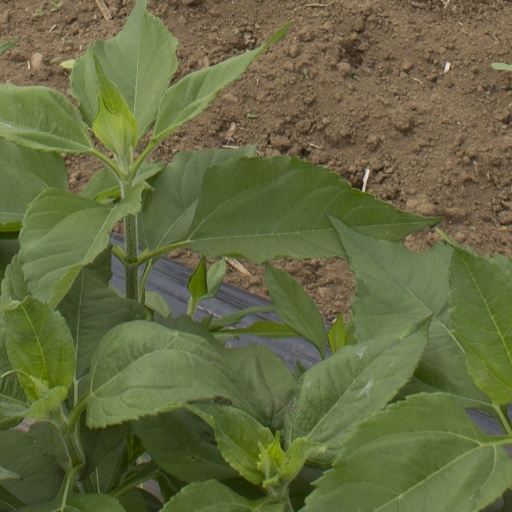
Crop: Jerusalem artichoke